66th Berlin International Film Festival

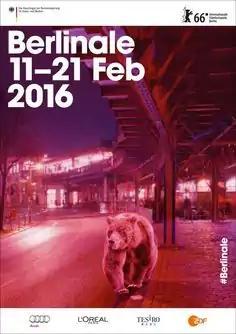
Festival poster

The 66th Berlin International Film Festival was held from 11 to 21 February 2016, with American actress Meryl Streep as the president of the jury. The Honorary Golden Bear for lifetime achievement was presented to German cinematographer Michael Ballhaus.